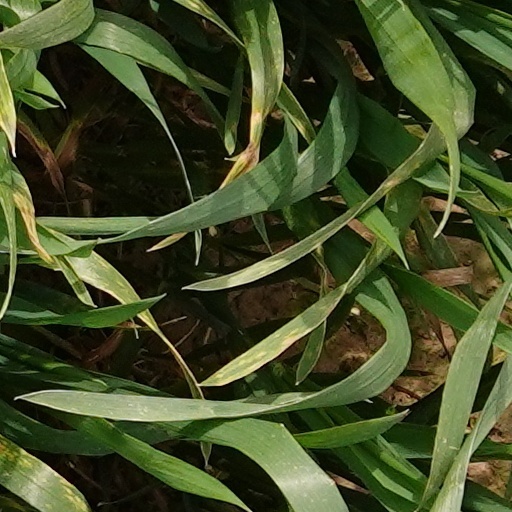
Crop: wheat